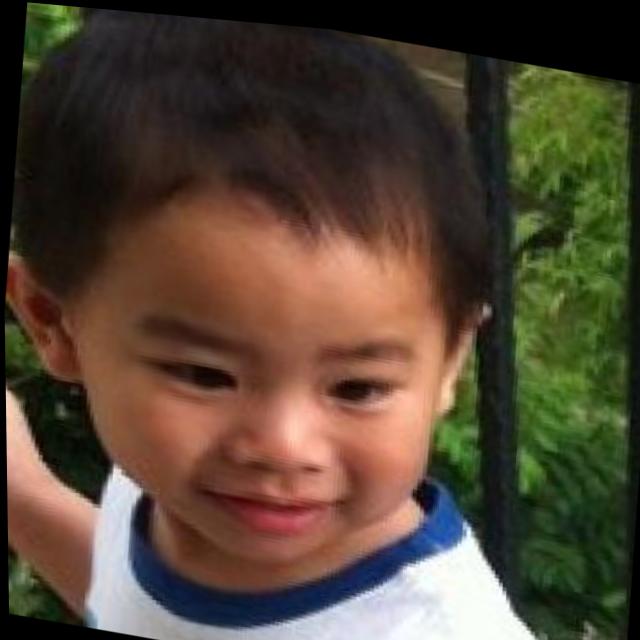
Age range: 0-12